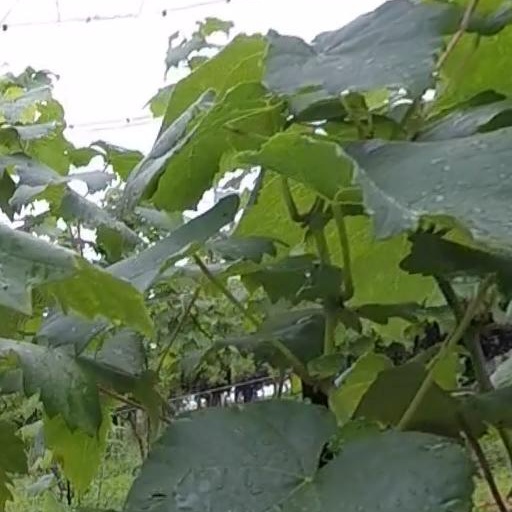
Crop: grape